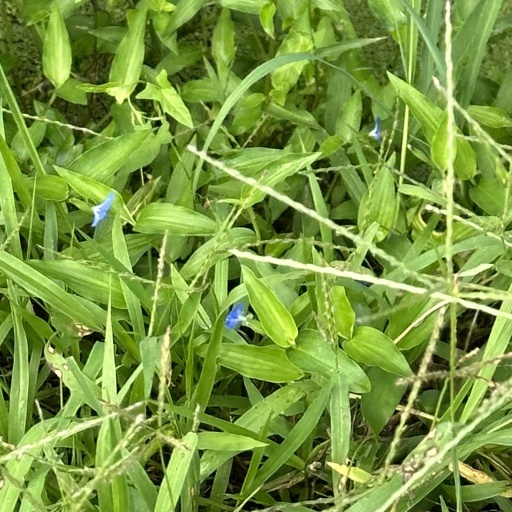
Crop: rice